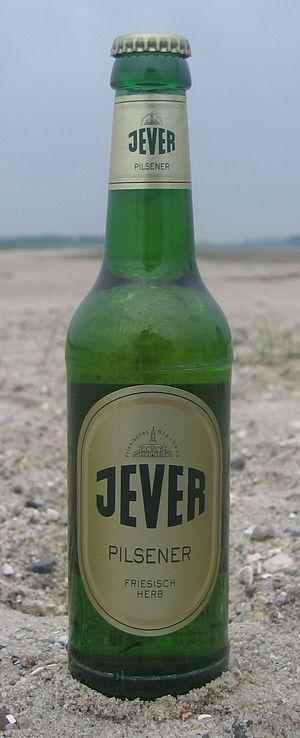
Une bouteille à bière est une bouteille spécialement adaptée afin de contenir de la bière, c'est-à-dire, une boisson hautement gazéifiée, fermentant encore souvent en bouteille, fragile à l'exposition à la lumière, et nécessitant diverses tailles de contenance afin de s'adapter aux profils de consommation. Depuis le XVIᵉ siècle, on use de bouteilles en verre épais et foncé à cette fin, bien que la céramique ait longtemps dominé et qu'aujourd'hui, le plastique ou l'aluminium la remplace de plus en plus. Le choix d'un type de bouteille est donc crucial pour la conservation, le transport et la commercialisation de la bière. Depuis le XXᵉ siècle, ces bouteilles sont aussi prisées afin de pouvoir être lavées et réutilisées.
Jever est une bière allemande brassée depuis 1848 dans la Friesischen Brauhaus zu Jever. Son nom vient de la ville de Jever en Basse-Saxe, où est située la brasserie.